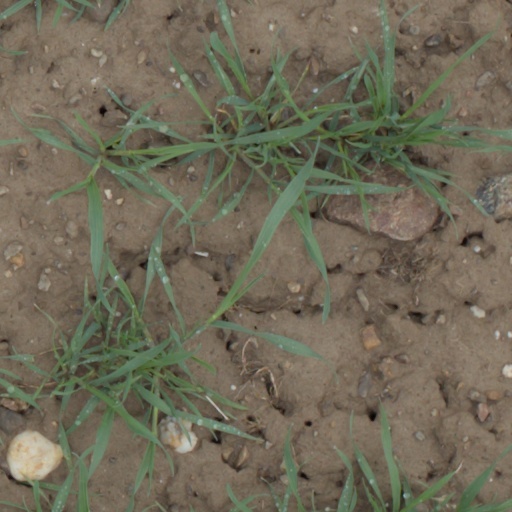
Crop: wheat